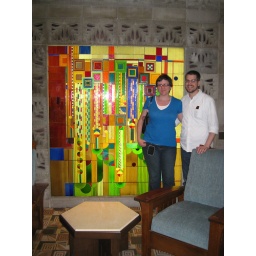
A Frank Lloyd Wright stained glass window at some ritzy hotel/resort in Phoenix